Alakozai

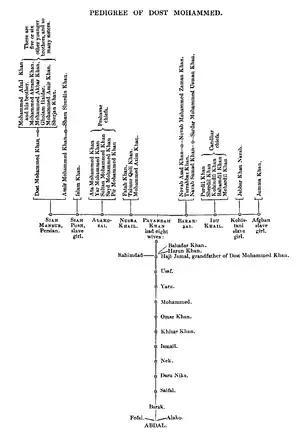
Predigree of King Dost Mohammad Khan of Afghanistan, whose stepmother was an Alakozai. The figure shows the branching of the Abdal dynasty into the Popal (founder of the Popalzai; in figure spelled 'Fofal'), Barak (founder of the alikzai), and Alako (founder of the Alakozai) line (the fourth branch, Achakzai, is missing).

Their eponymous ancestor is claimed to be Alako, son of King Zirak Khan, son of Abdal, son of Tareen.